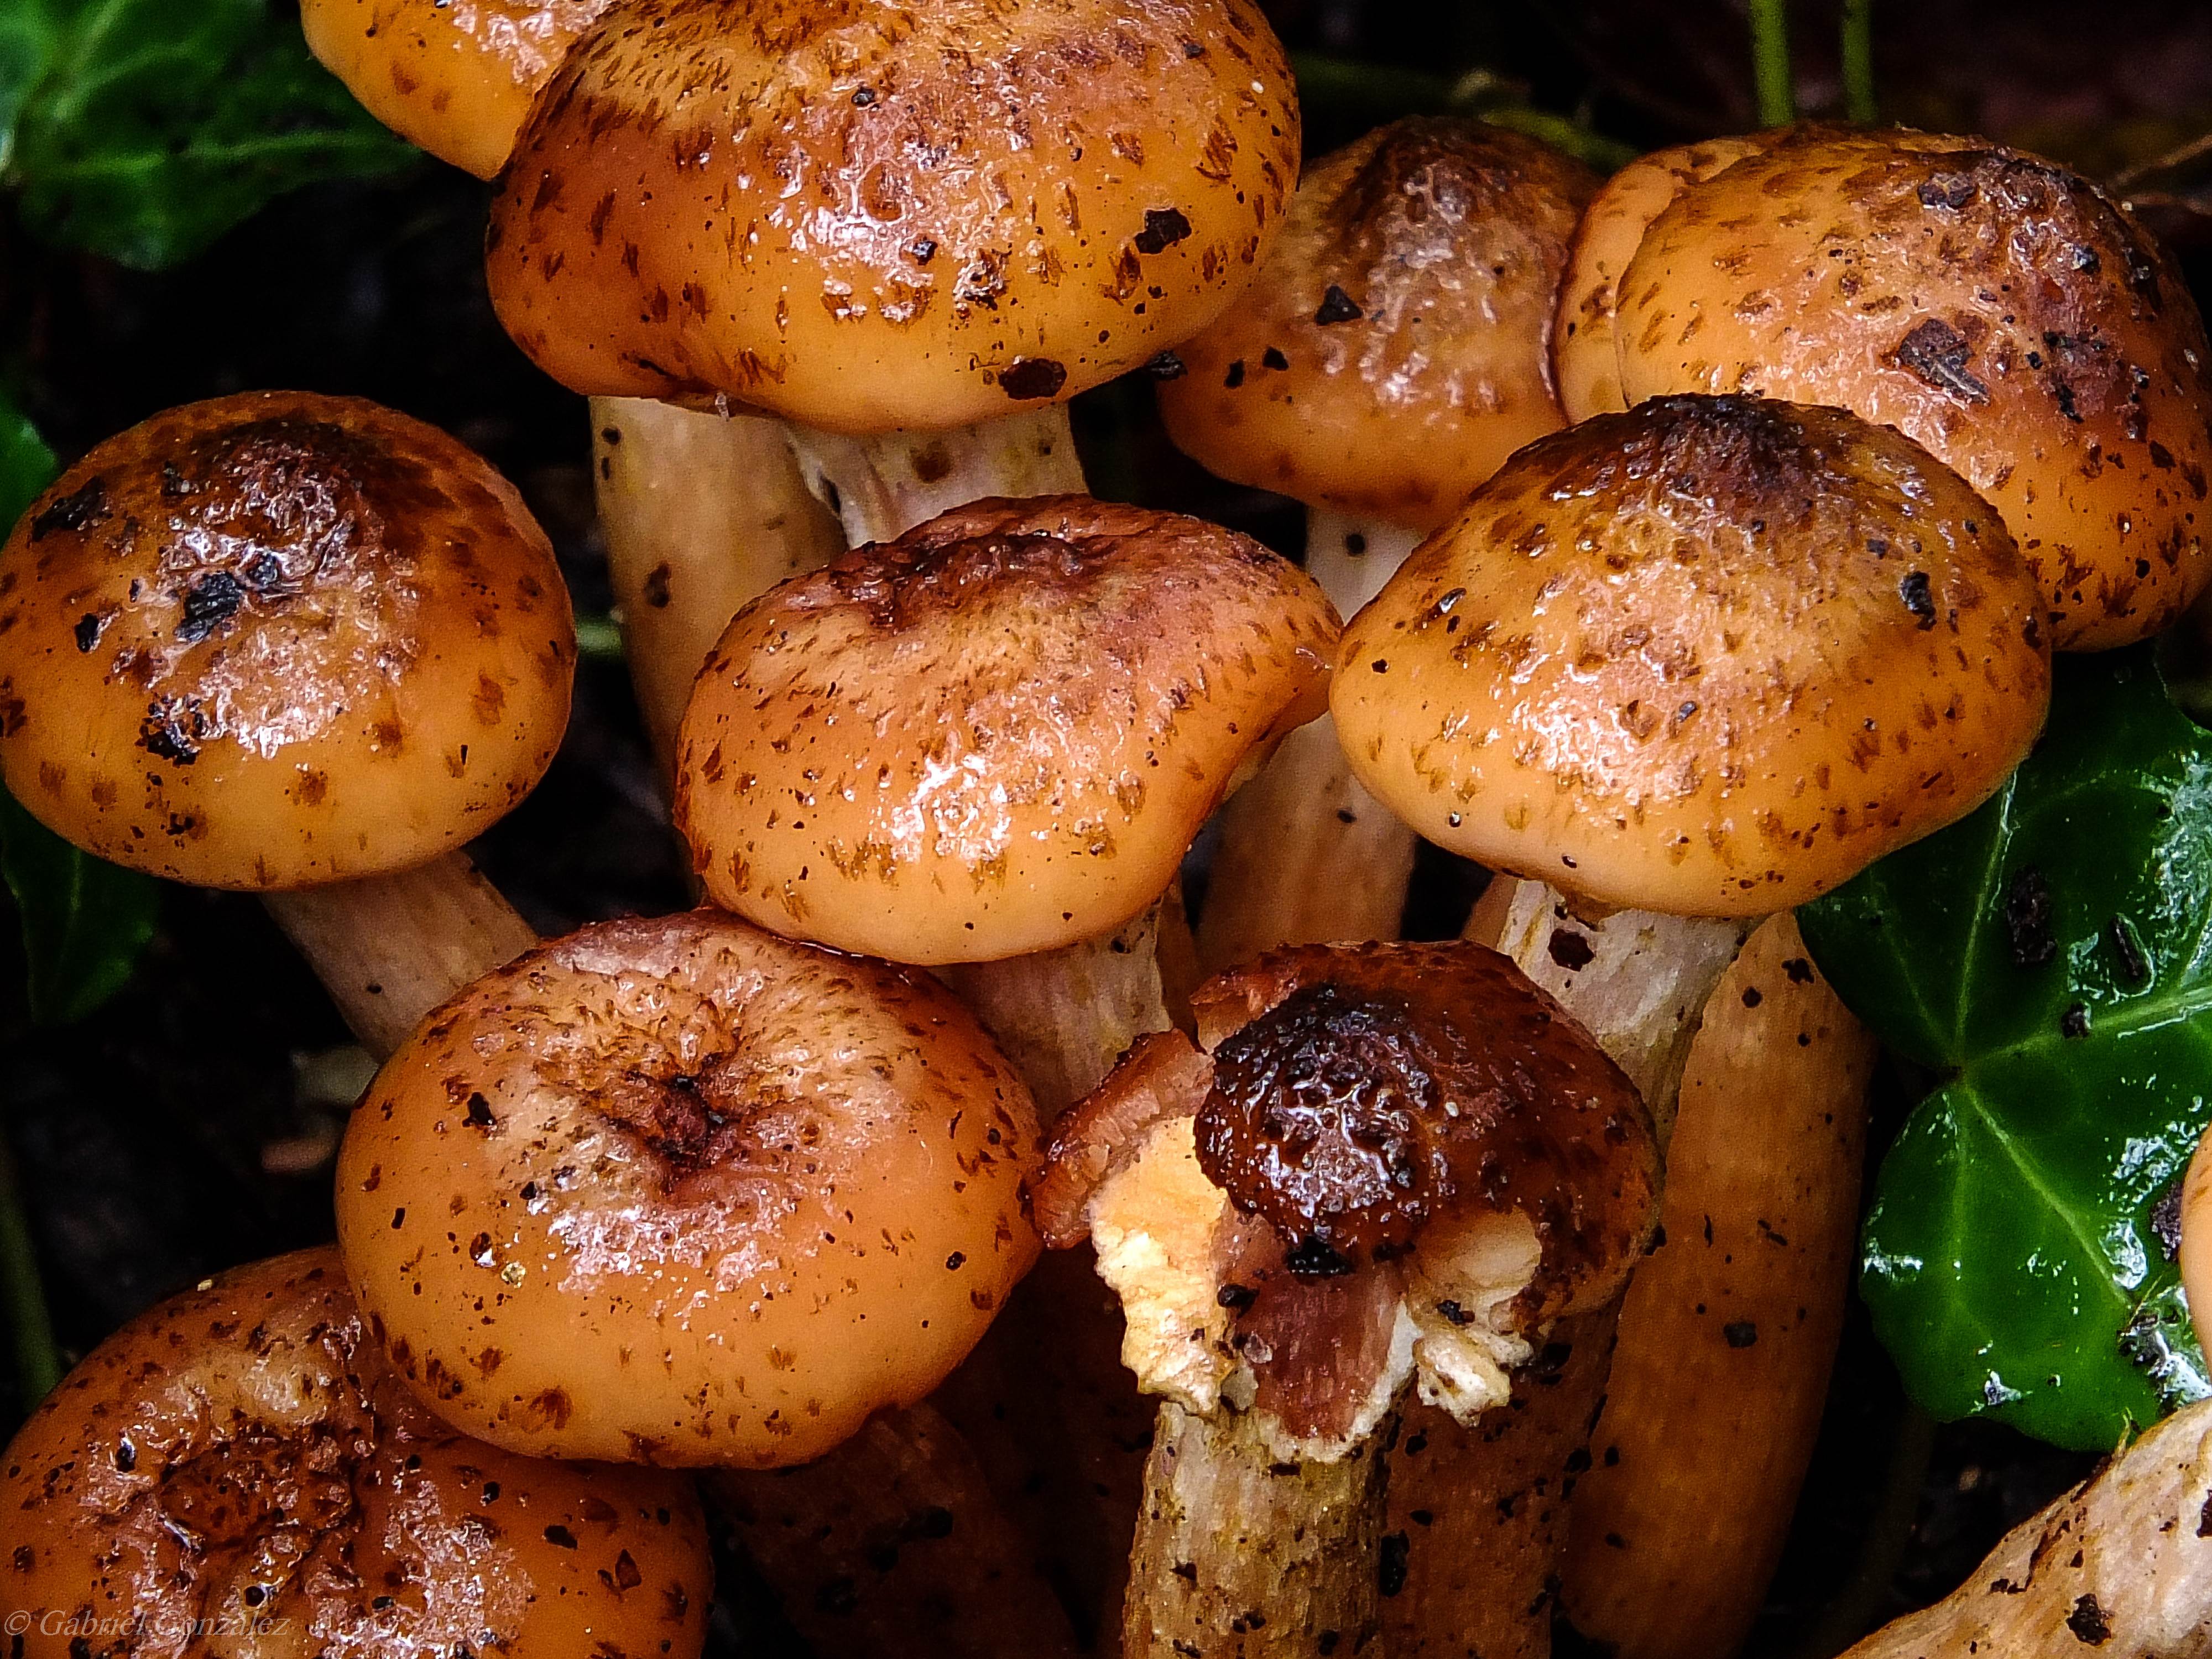
nature, food, produce, vegetable, macro, mushroom, mushrooms, naturaleza, setas, ggl1, gaby1, fujifilmxs1, agaricus, matsutake, edible mushroom, agaricaceae, champignon mushroom, penny bun